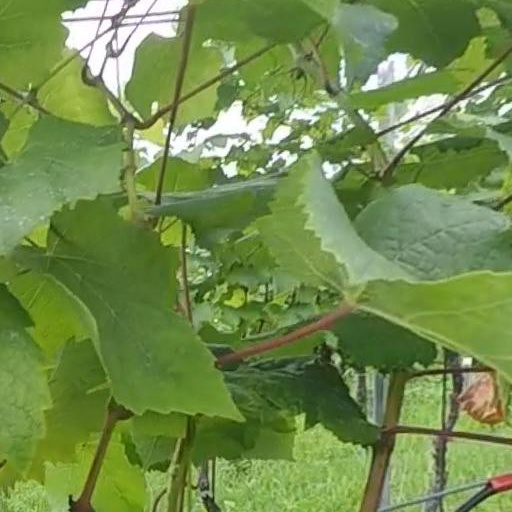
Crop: grape